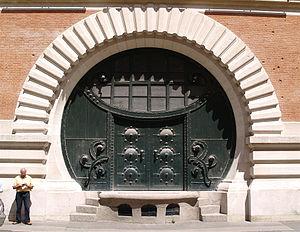
Ernest Kalas est un architecte français né à Reims le 10 février 1861, décédé le 9 décembre 1928.